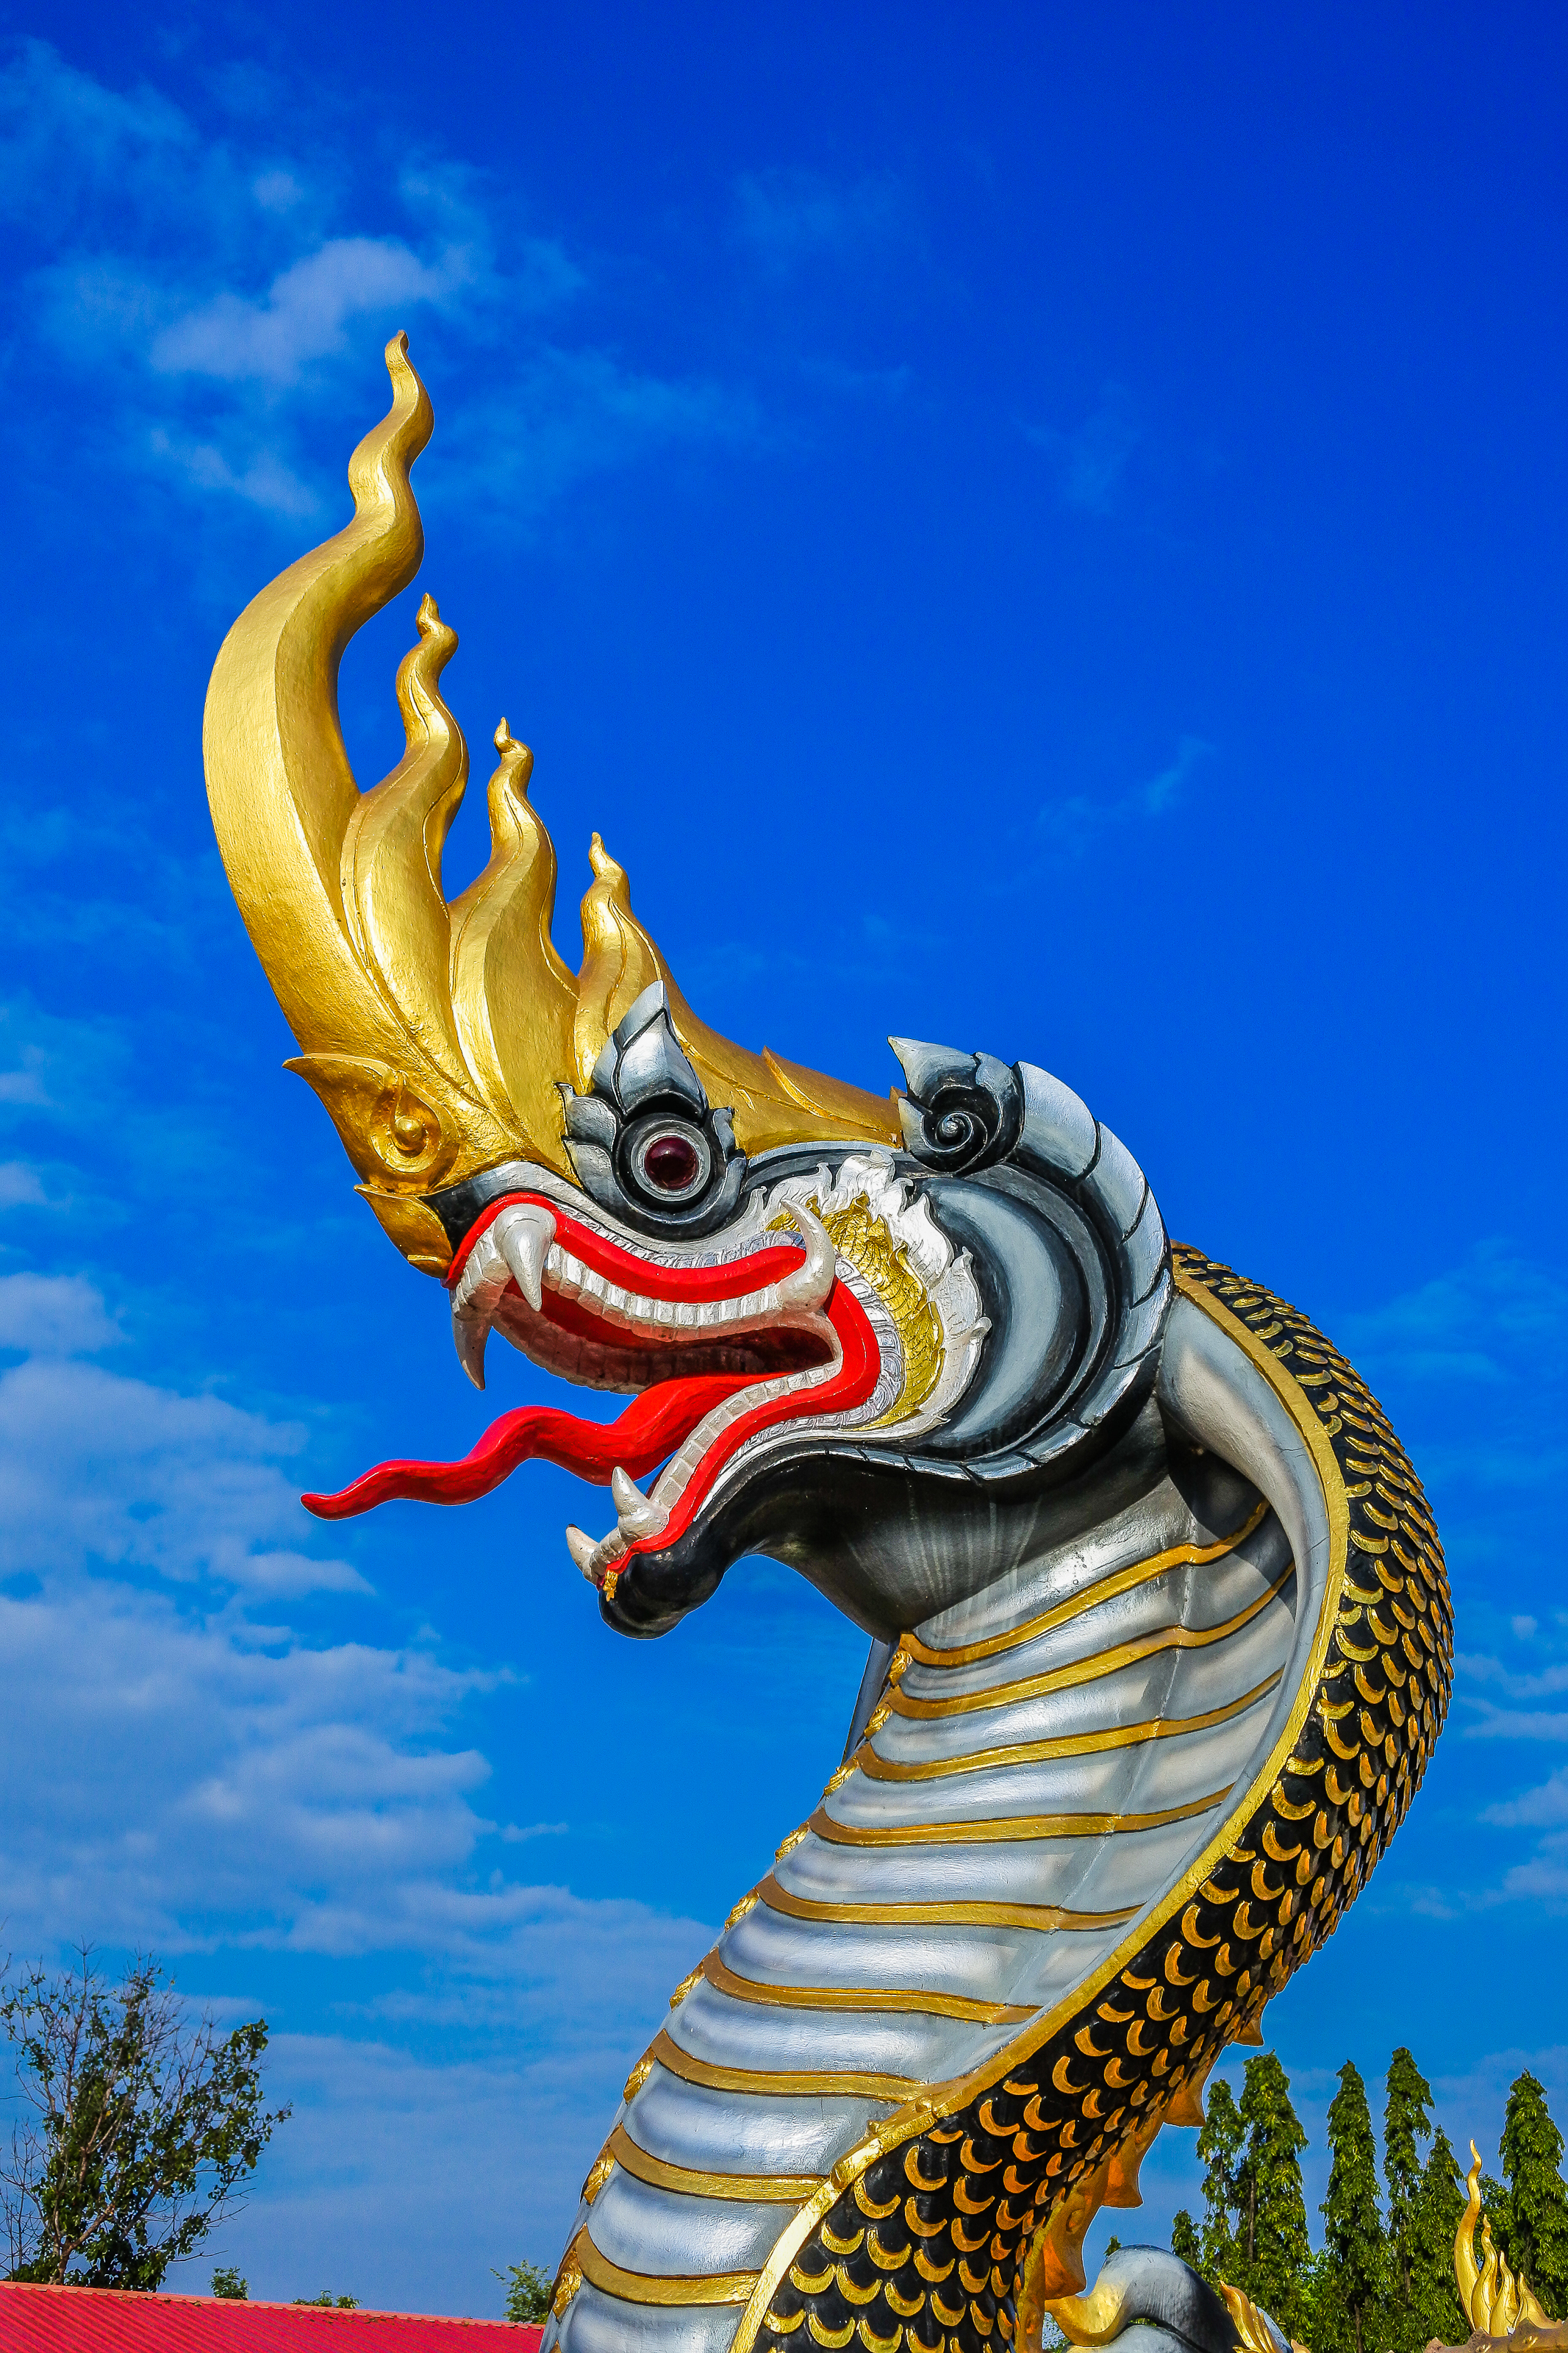
anand, mahathad, relic, chedi, yasothorn, prathat, yasothon, building, mahatat, phra, mahathat, buddha, thailand, landmark, pra, phrathad, thad, old, tat, thai, history, ancient, stupa, phathat, disciple, pratat, maha, phathad, gold, ananda, architecture, anon, art, asia, pha, northeast, wat, buddhism, monk, phrathat, religion, arnon, pagoda, monastery, esan, culture, buddhist, temple, travel, dragon, sky, statue, fictional character, place of worship